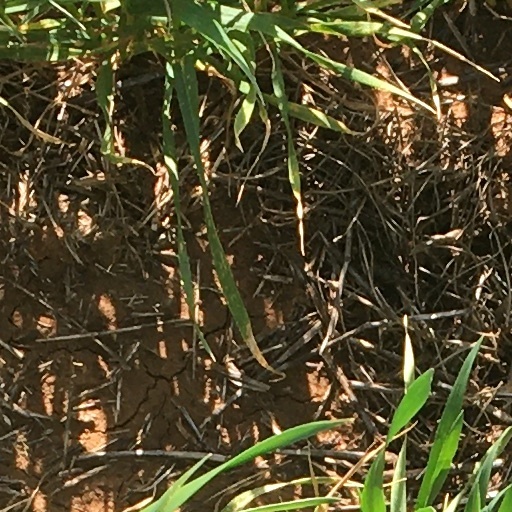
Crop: wheat